Beechcraft Twin Bonanza

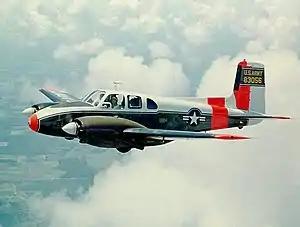
The military version of the Twin Bonanza, The L-23 Seminole.

The Twin Bonanza was first flown on November 15, 1949 after rapid development, begun only in April of that year. The aircraft was first designed to use Franklin engines with superchargers, but engine company owner Preston Tucker diverted all of its aviation resources to support his ill-fated Tucker 48 automobile project, and the aircraft was hastily modified to accept the Lycoming GO-435. However, the engine nacelles were not redesigned to fit the smaller Lycoming, creating unusually generous internal clearances that facilitate engine maintenance. The Model 50's type certificate was awarded in 1951, and production began the same year. The Twin Bonanza is one of only a few light twin-engined civil aircraft certificated in the utility category, and was the first production light aircraft to feature shoulder belts.